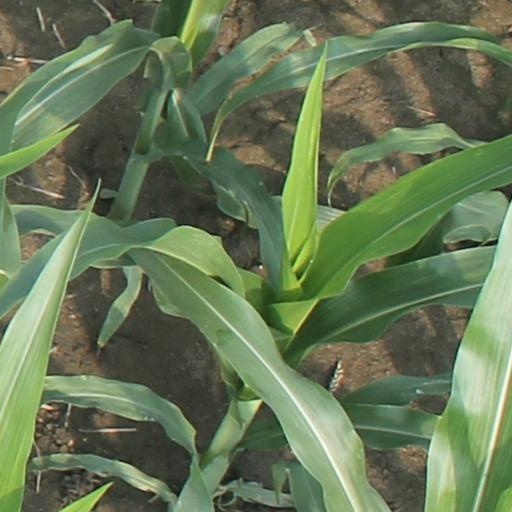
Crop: maize; corn